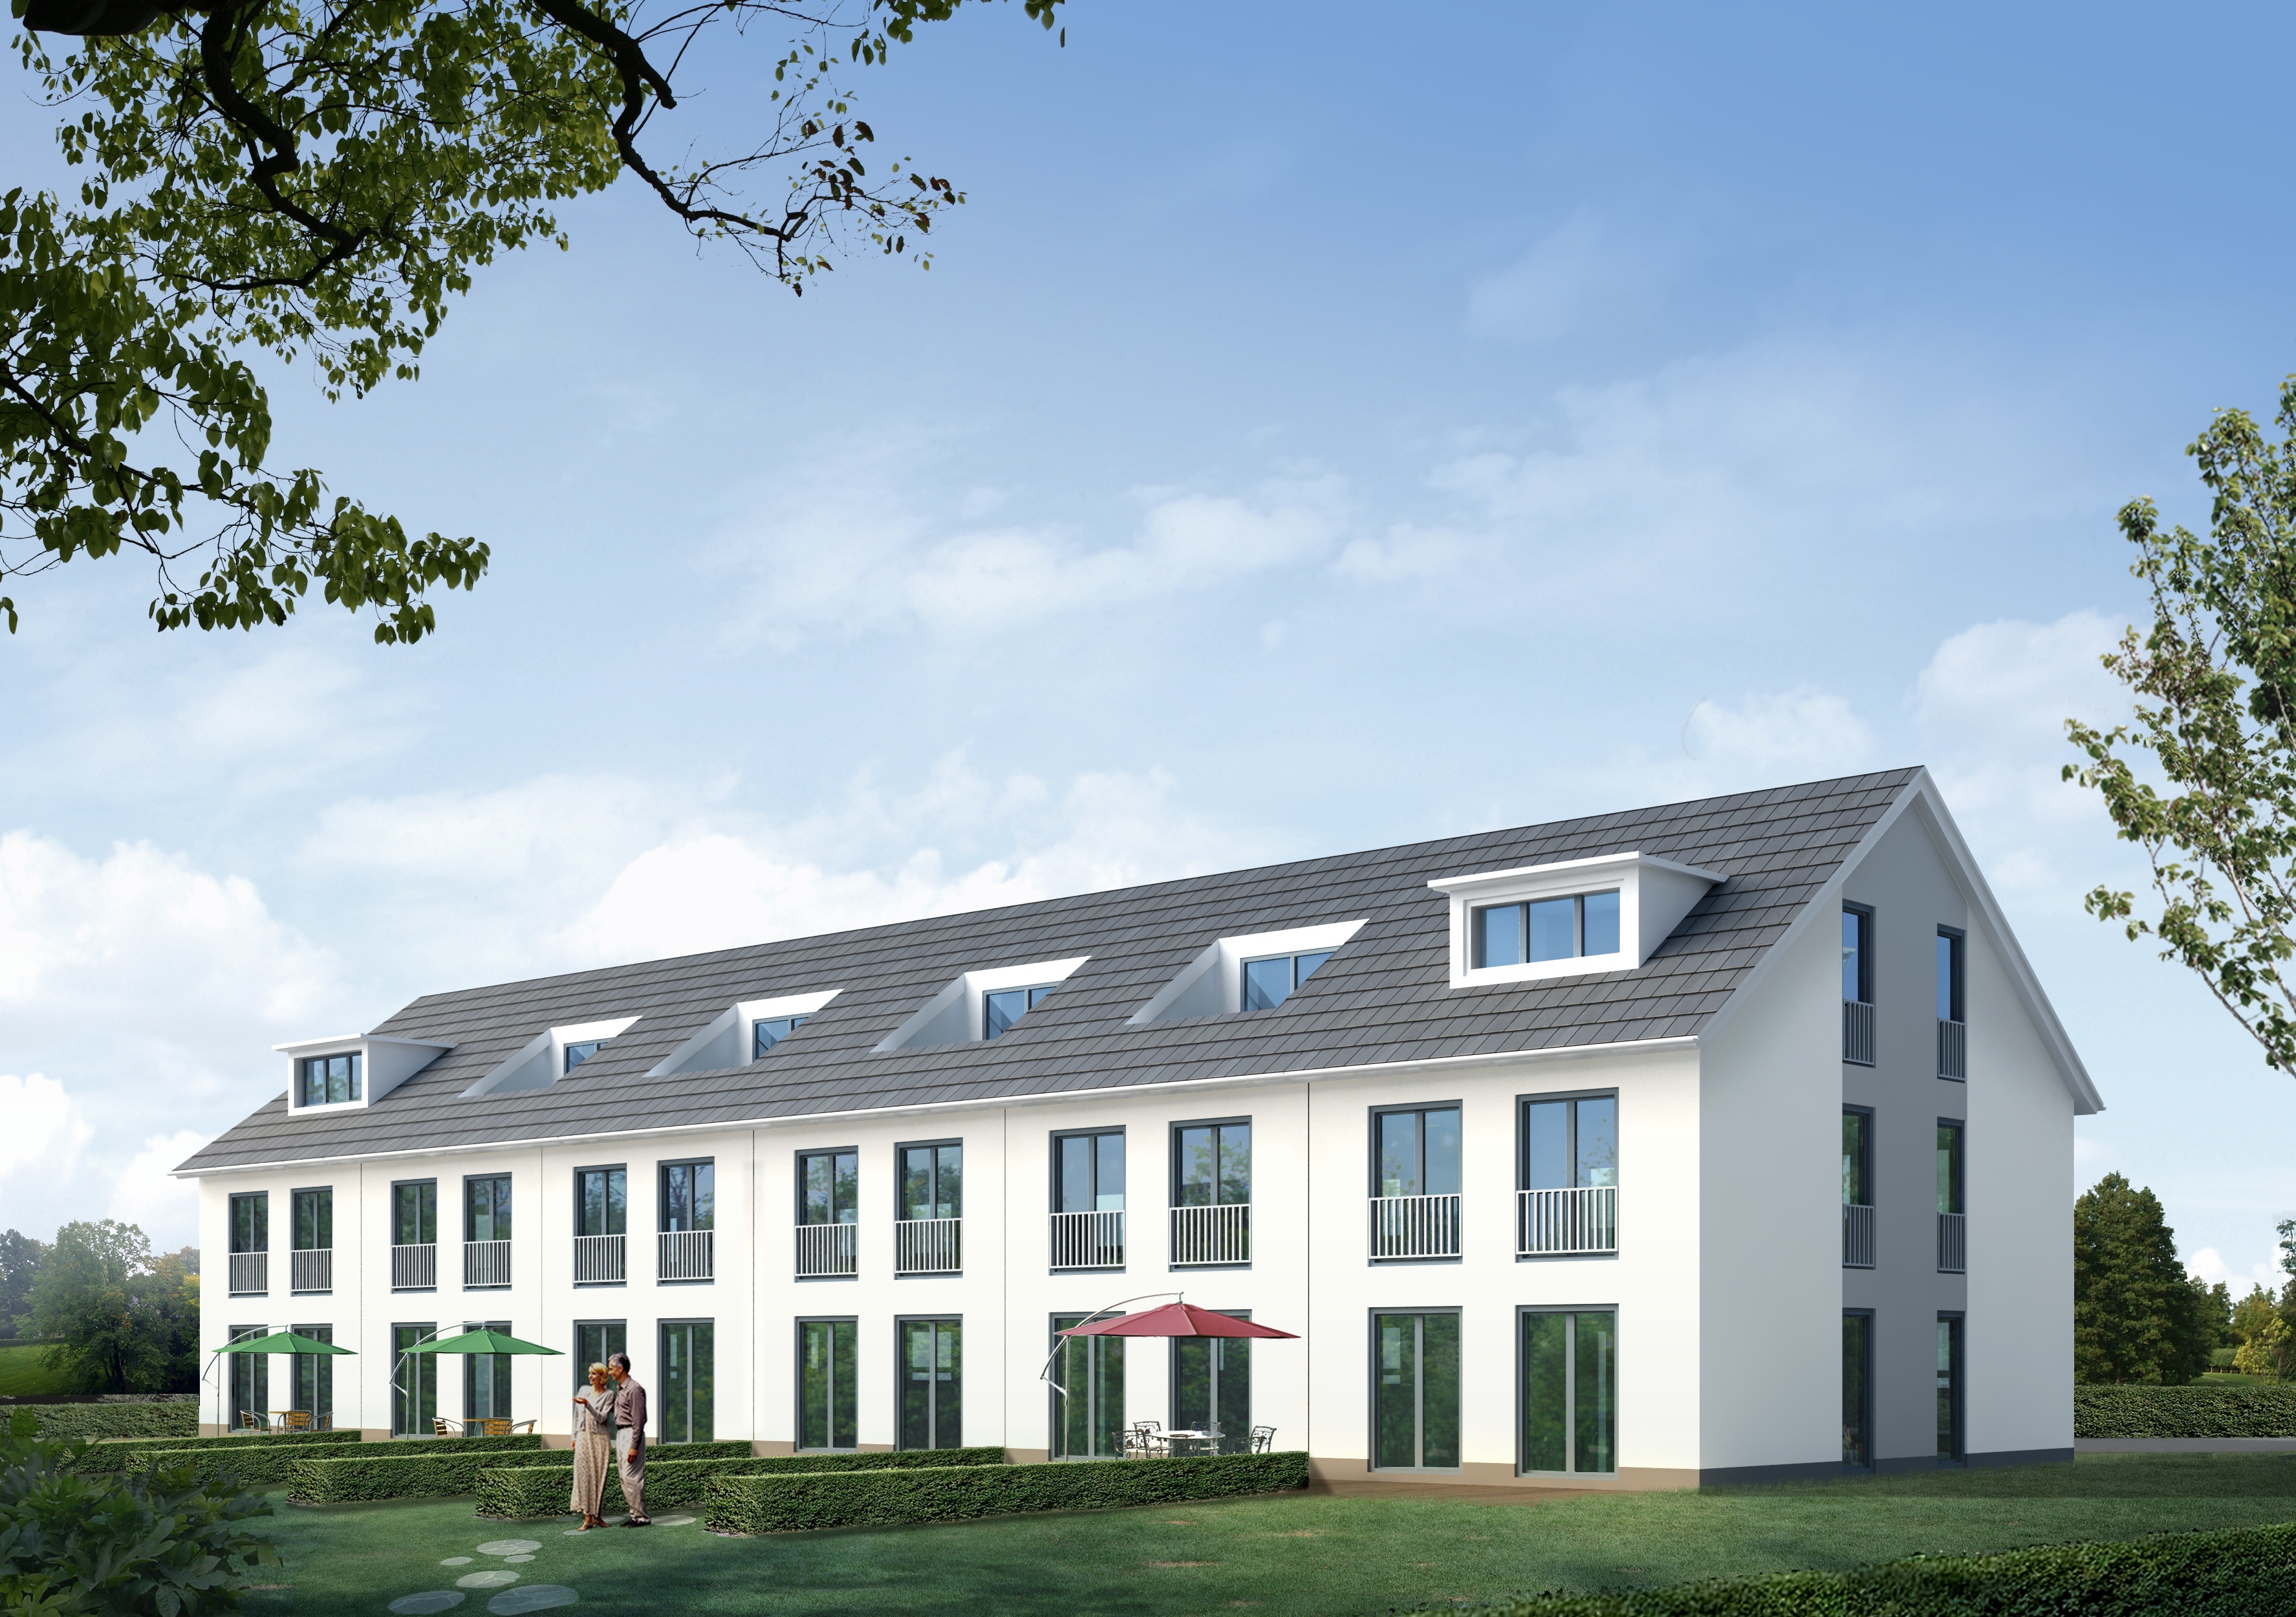
landscape, architecture, villa, house, building, home, facade, property, estate, siding, real estate, visualization, cgi, rendering, terraced house, visualization 3d, residential area, architectural visualization